Colima

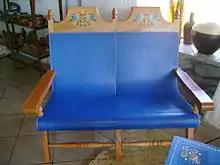
Example of Rangeliano style furniture

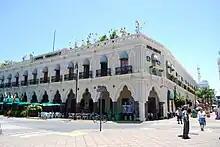
Colima Historical Center

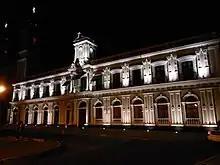
Government Palace

The state has a high level of socioeconomic development, with one of the highest standards of living in Mexico and lowest unemployment. In the state, 96% have running water, 82% have sewerage and 98% have electricity. The 2009 GDP of the state was 43,370,725,000 pesos. Due to its small size and population, this is only 0.5% of Mexico's total GDP. Most population and employment growth has been in the main urban areas of the state such as Colima, Villa de Alvarez, Manzanillo and Tecomán. According to INEGI (2010), 24.1% are employed in services. 20.4% in commerce, restaurants and hotels, 15.9% in transportation, storage and communications, 11.1% in finance, insurance and real estate, 9.5% in electricity, gas and water services, 5.7% in manufacturing, 5.1% in construction, 4.9% in agriculture and livestock and 3.8% in mining.